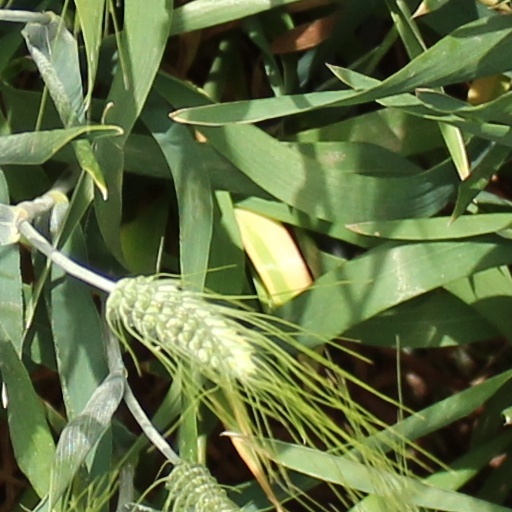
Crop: wheat